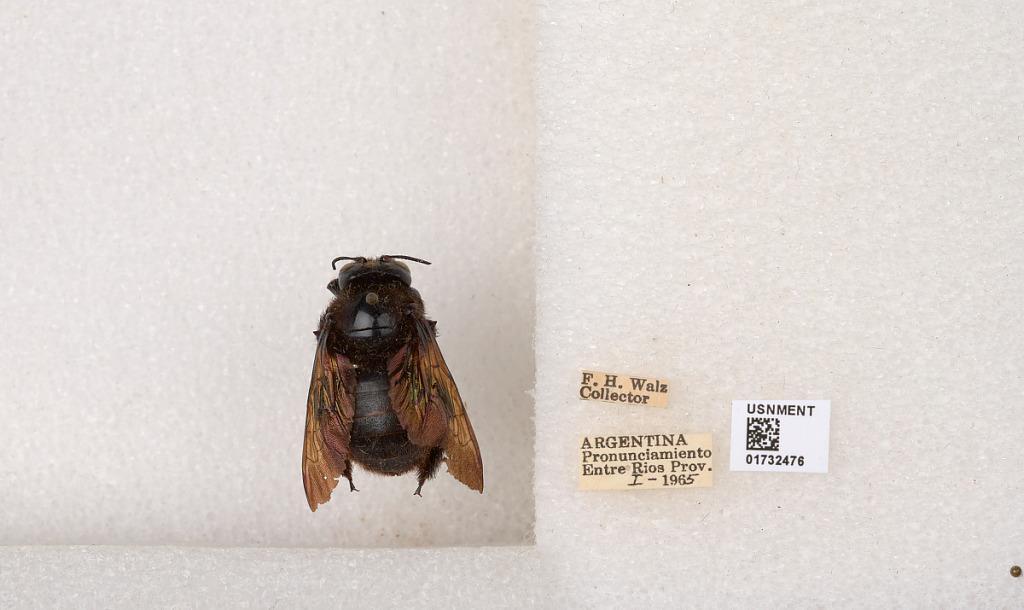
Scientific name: Xylocopa (Neoxylocopa) augusti Lepeletier
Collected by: F. Walz
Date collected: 1965-1-1
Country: Argentina
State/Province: Entre Rios
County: Departamento de Uruguay
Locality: Pronunciamiento
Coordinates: -32.3452, -58.4404